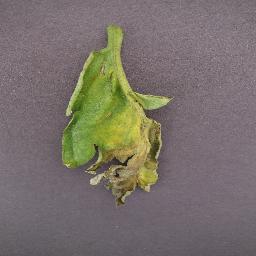
Label: Tomato___Late_blight